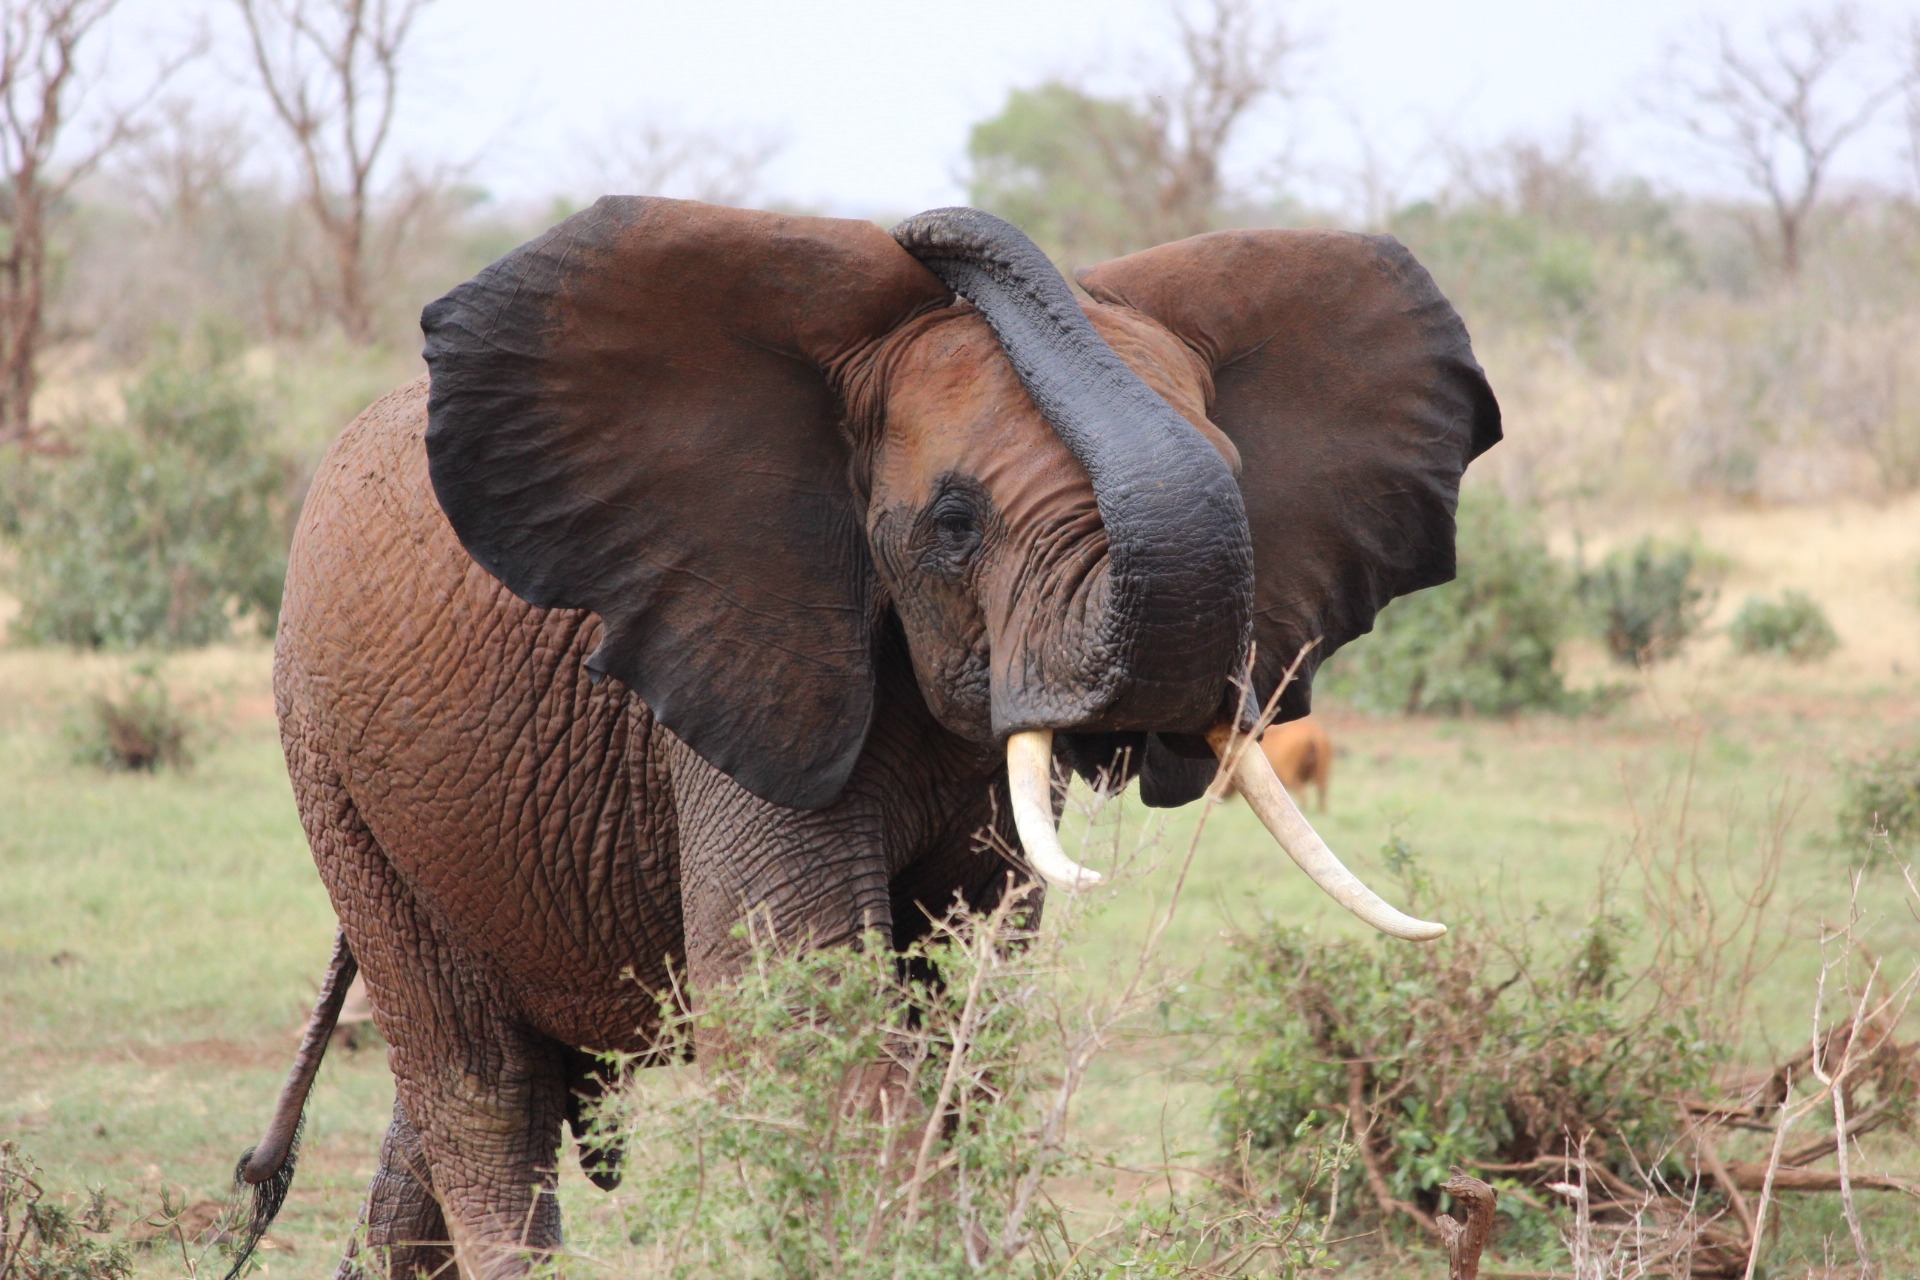
adventure, wildlife, grazing, mammal, fauna, savanna, elephant, safari, kenya, indian elephant, african elephant, tsavo, cattle like mammal, elephants and mammoths